Rondae Hollis-Jefferson

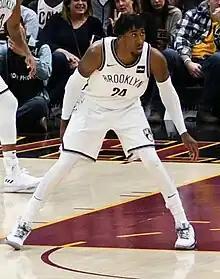
Hollis-Jefferson with the Brooklyn Nets in 2018

Rondae Jaquan Hollis-Jefferson (born January 3, 1995) is an American-born naturalized Jordanian professional basketball player for the TNT Tropang Giga of the Philippine Basketball Association (PBA). After playing college basketball for the Arizona Wildcats, he was selected by the Portland Trail Blazers of the National Basketball Association (NBA) in the 2015 NBA draft, and spent six seasons with the NBA before playing for four different basketball teams outside the United States. He has won two PBA championships as part of the TNT Tropang Giga, and was named Best Import of the Conference twice in the 2023 Governors' Cup and the 2024 Governors' Cup.